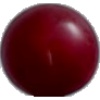
Label: Cherry Wax Red 1